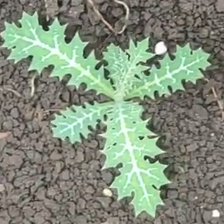
Weed species: Bilayat_(Mexicana_Argemone)